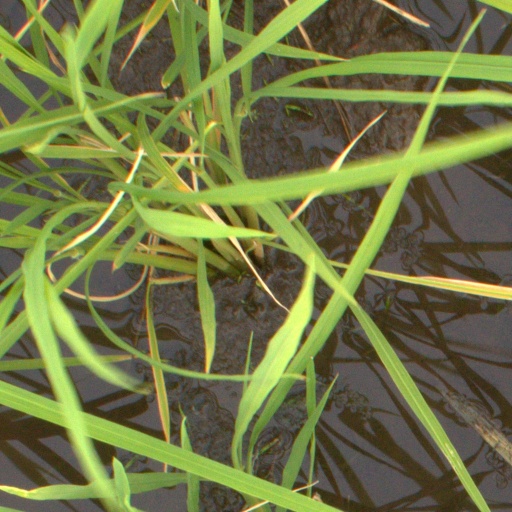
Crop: rice